Nísia Floresta

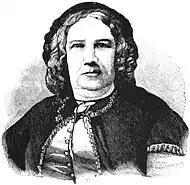
Nísia Floresta

Nísia Floresta Brasileira Augusta, pseudonym of Dionísia Gonçalves Pinto, (October 12, 1810 in Papari, Rio Grande do Norte – April 24, 1885 in Rouen, France) was a Brazilian educator, translator, writer, poet, philosopher, and feminist.